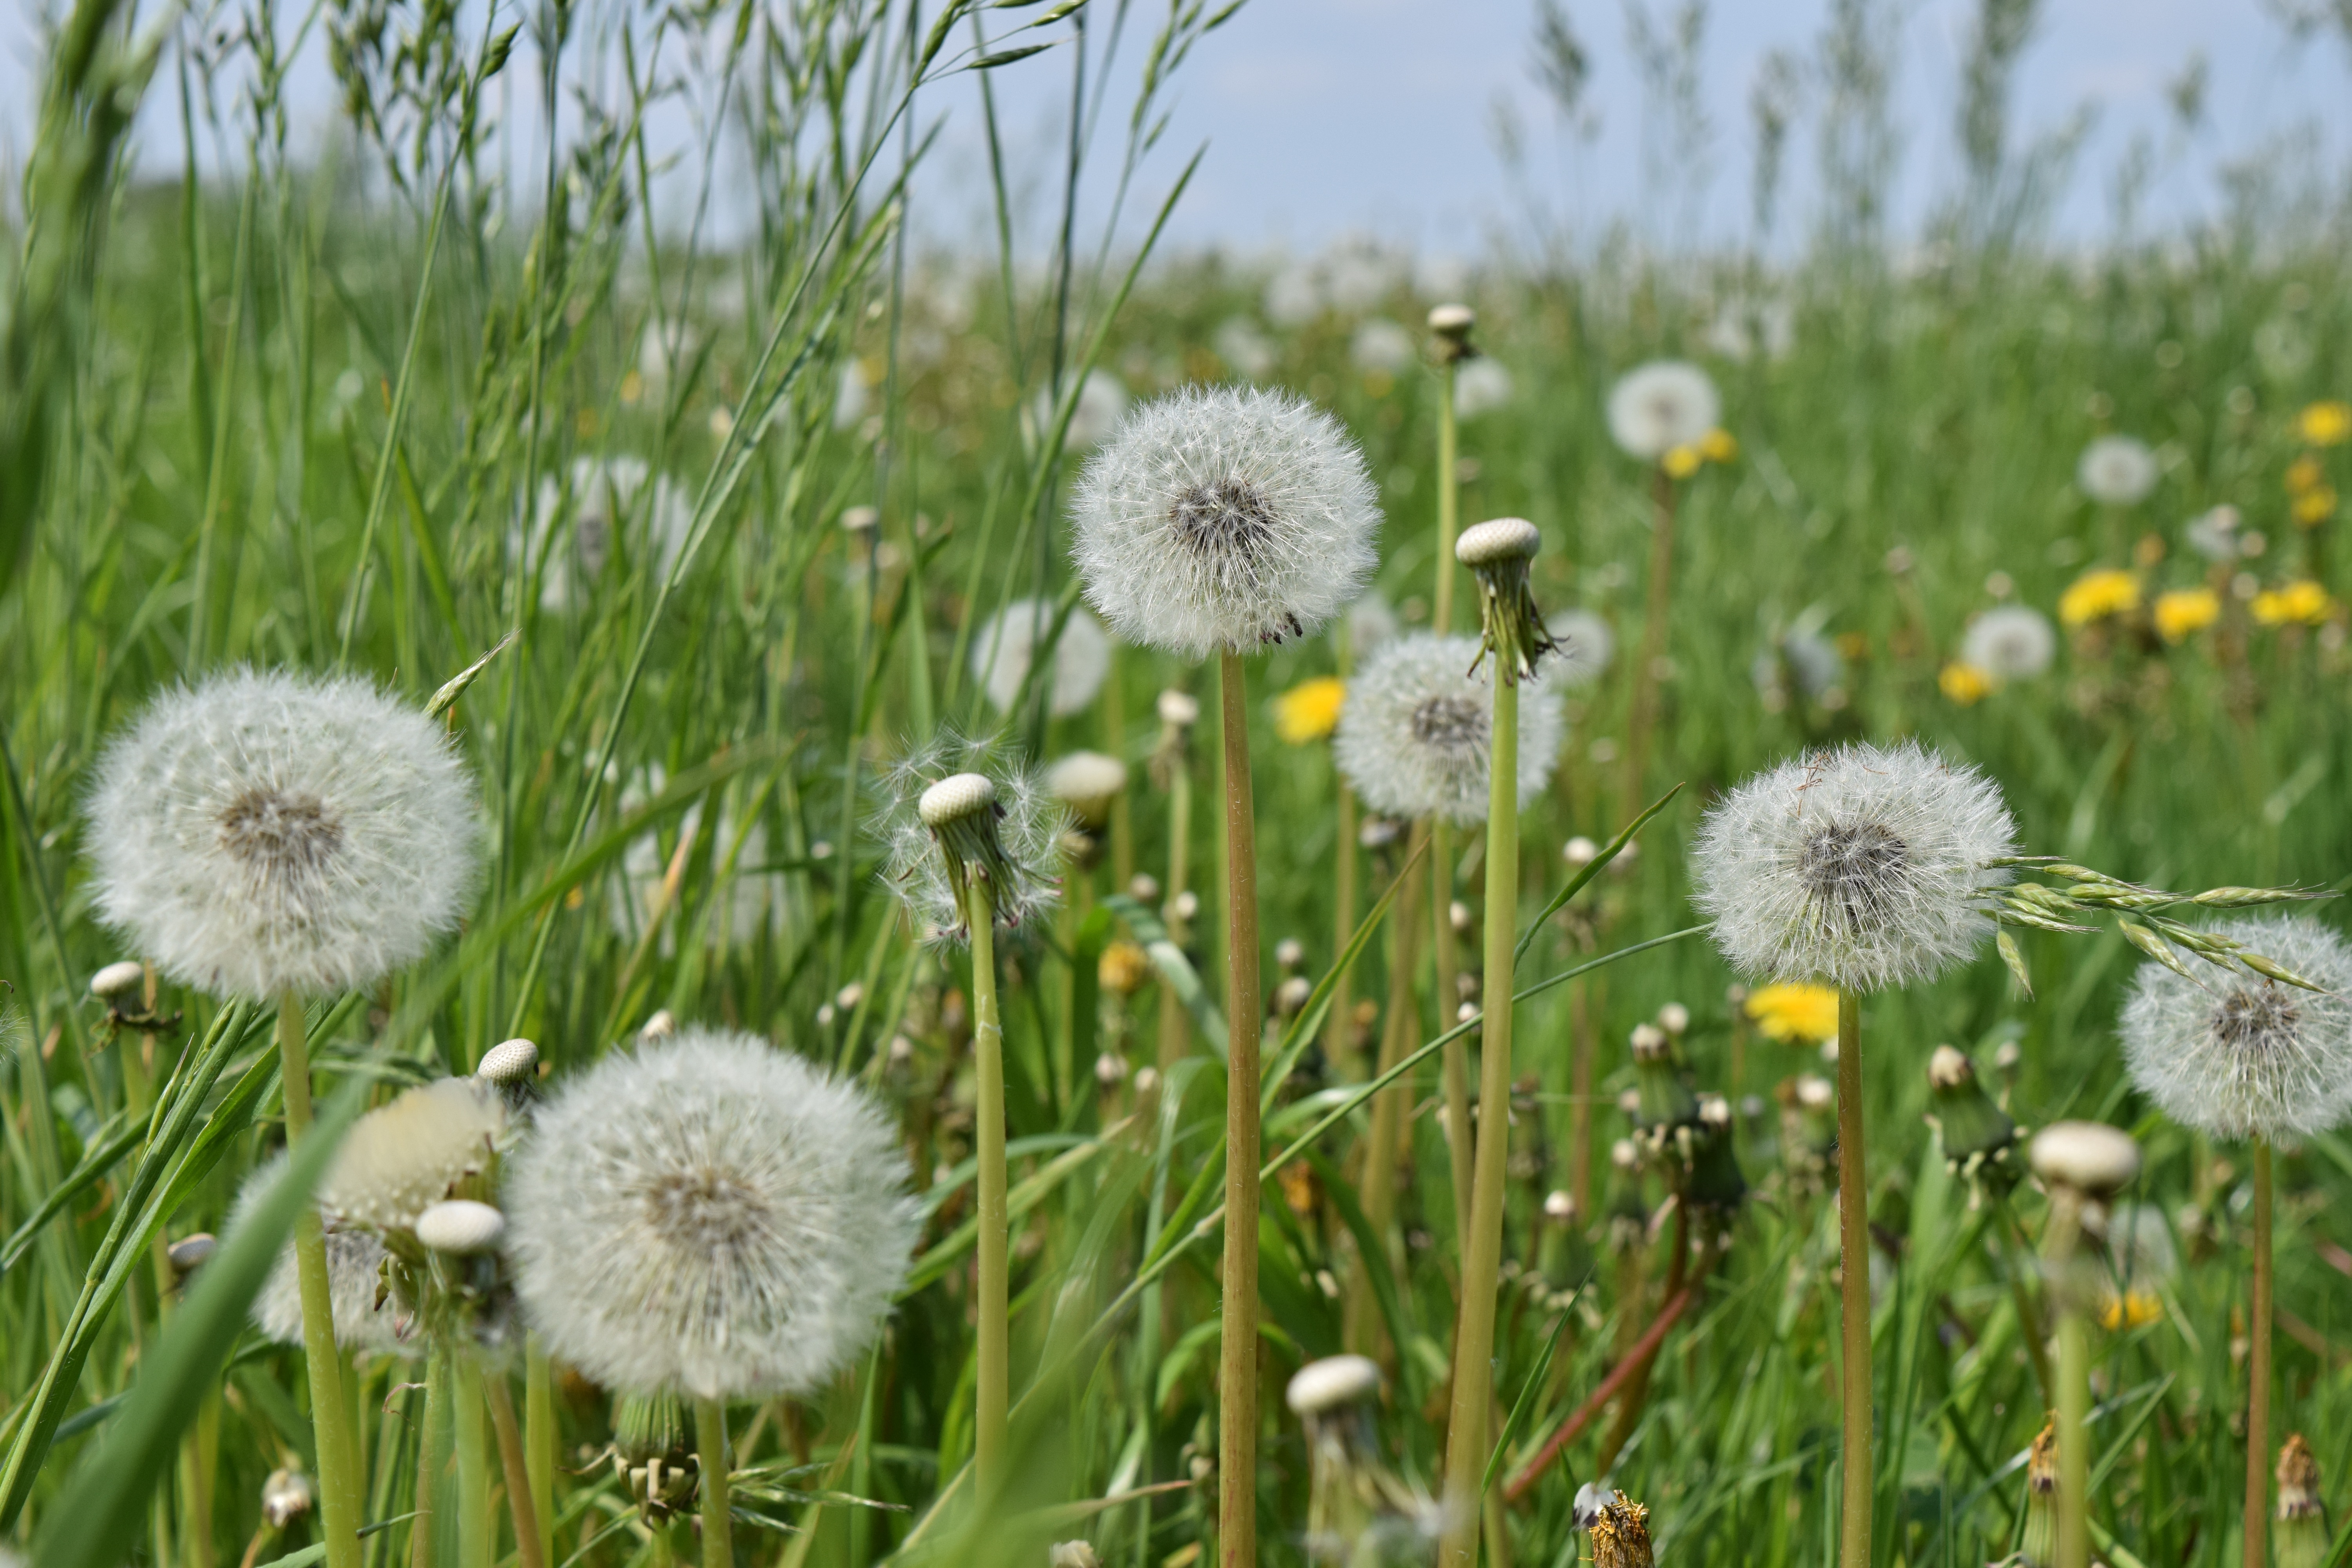
nature, grass, plant, field, meadow, dandelion, prairie, flower, spring, botany, flora, wildflower, pointed flower, grassland, thistle, flowering plant, daisy family, grass family, land plant, chamaemelum nobile